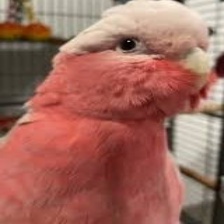
Species: ROSE BREASTED COCKATOO
Scientific name: EOLOPHUS ROSEICAPILLA
ImageNet parent category: sulphur-crested_cockatoo